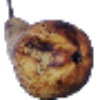
Label: Pear Abate 1